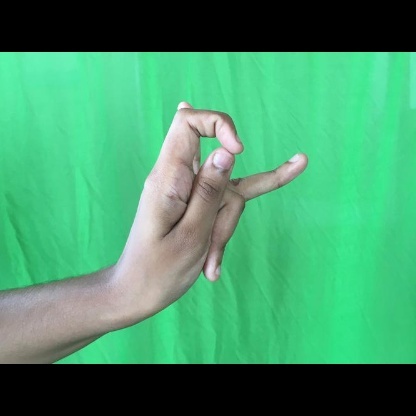
Mudra: Katakamukha